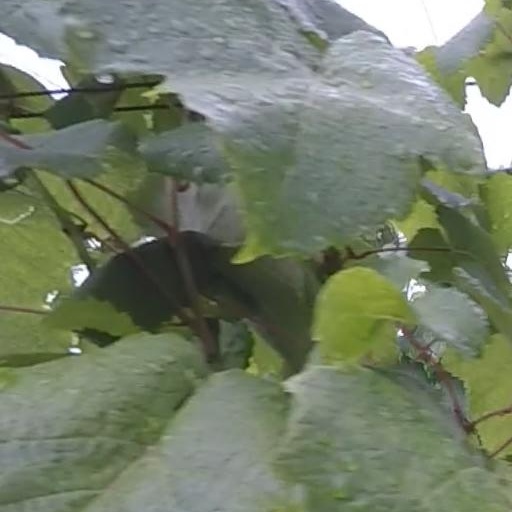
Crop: grape